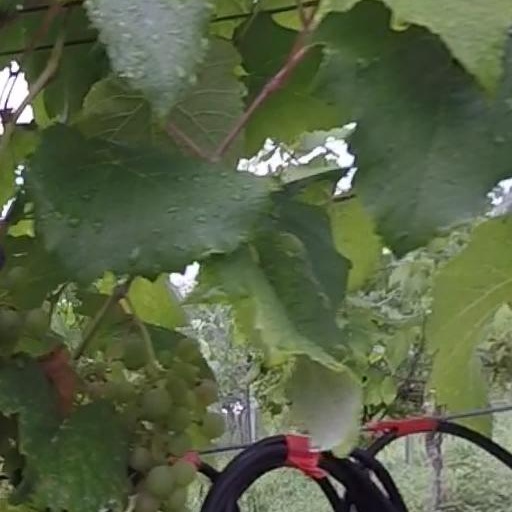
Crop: grape